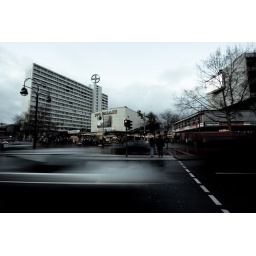
Car passing by and people waiting to cross the street